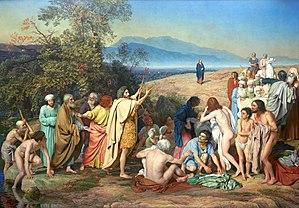
17 janvier : victoire des Boers à Mosega sur les Ndébélés et leur chef Mzilikazi.